Arrowhead

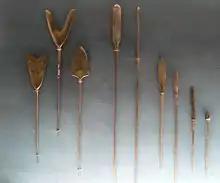
Japanese arrowheads of several shapes and functions

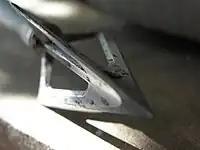
A modern broadhead tip

The mechanical head flies better because it is more streamlined, but has less penetration as it uses some of the kinetic energy in the arrow to deploy its blades.